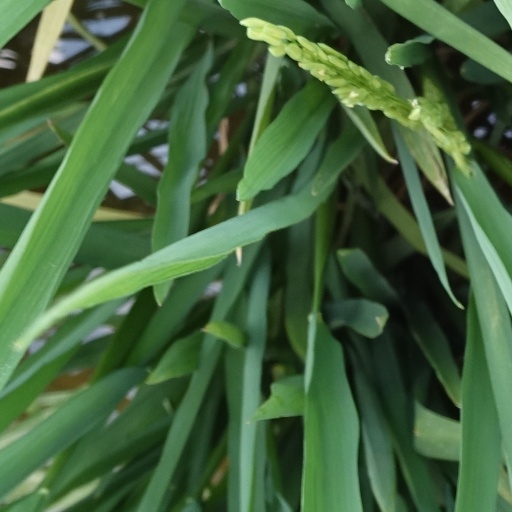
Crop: rice